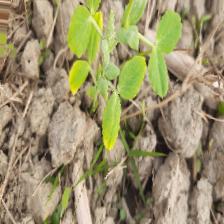
Label: Ascochyta blight